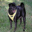
Label: dog